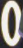
Number: 0